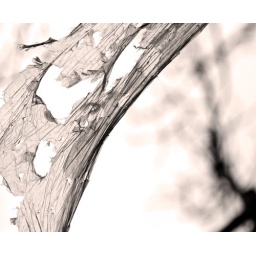
plastic bag caught in a tree...a modern adornment